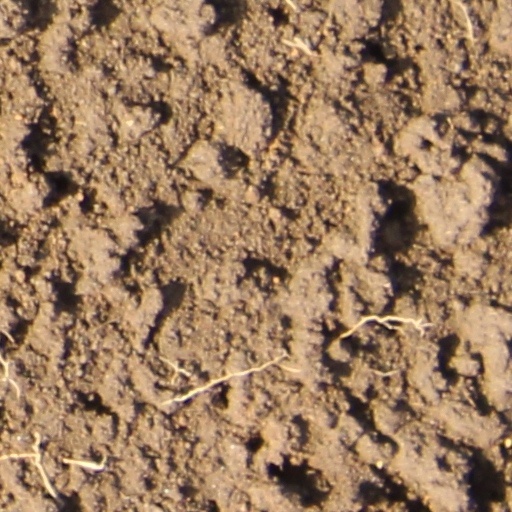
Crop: wheat